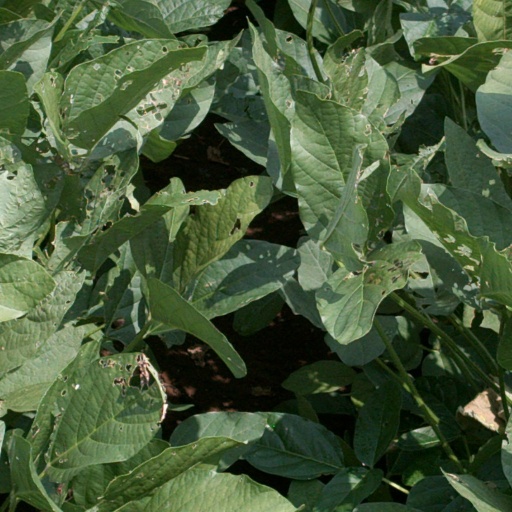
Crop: soybean